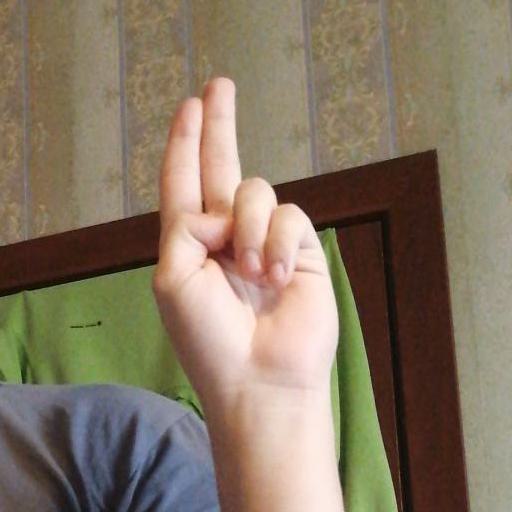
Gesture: two_up